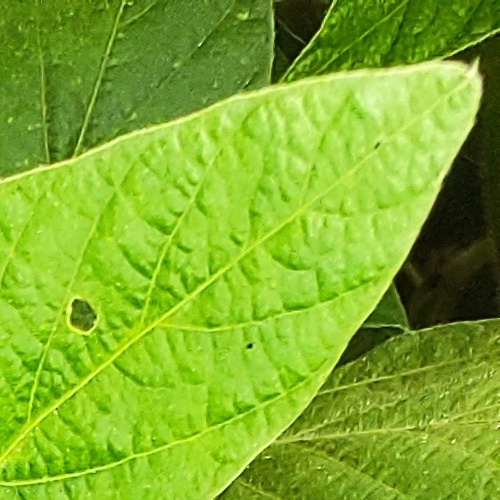
Label: Diabrotica_speciosa